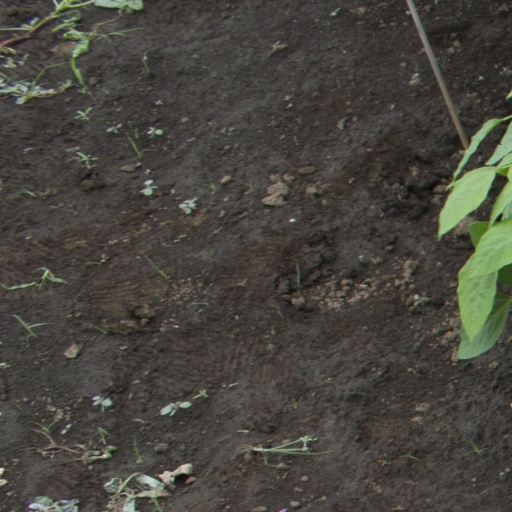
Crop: soybean